Kaia Storvik

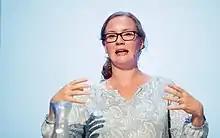
Kaia Storvik, 2013

Kaia Storvik (born 10 October 1976) is a Norwegian journalist, former newspaper editor and politician.